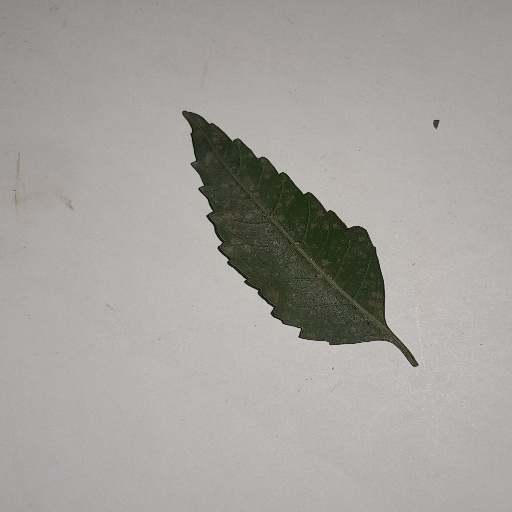
Species: Neem
Leaf condition: Powdery Mildew